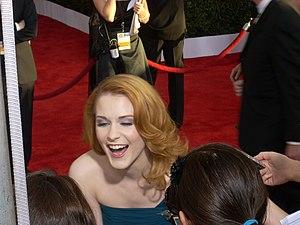
Evan Rachel Wood, née le 7 septembre 1987 à Raleigh, en Caroline du Nord, est une actrice et chanteuse américaine.